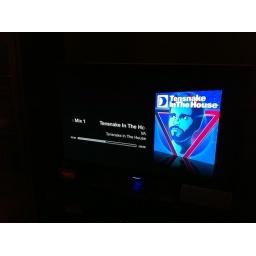
My dog digs house music played in our living room.